Likasi

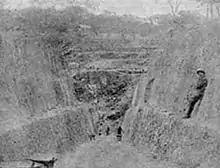
Open cut mine Shinkolobwe by Likasi in the 1920s, men with wheelbarrows pushing ore while an overseer looks on ("Chalux" 1925).

Shinkolobwe mine, 20 km west of Likasi (then called Jadotville), was described by a 1943 Manhattan Project intelligence report as the most important deposit of uranium yet discovered in the world. The uranium from this mine was used to build the atomic bombs used in Hiroshima and Nagasaki in 1945.